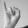
ASL letter: I